João Cancelo

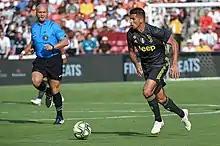
Cancelo (right) playing for Juventus in 2018

On 27 June 2018, Cancelo was signed by Juventus on a five-year contract for €40.4 million, making his domestic league debut on 18 August in a 3–2 away win against Chievo Verona. He won his first trophy with the club in January 2019, featuring the entire 1–0 victory over Milan for the Supercoppa Italiana. He scored his first league goal the same month, as his team came from behind to defeat Lazio 2–1 at the Stadio Olimpico in Rome; he also helped win the decisive match-winning penalty later during the same game, which was subsequently converted by compatriot Cristiano Ronaldo. On 6 October, Cancelo provided an assist for Rodrigo Bentancur in a 2–0 away win over Udinese. On 7 December, Cancelo provided an assist for Mario Mandžukić in a 1–0 home win against his former club Inter Milan in the Derby d'Italia.